Shanghai: True Valor

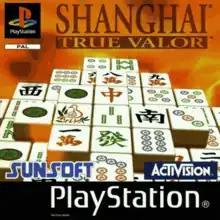
European PlayStation box art

Shanghai: True Valor, known in Japan as , is a tile-matching video game developed and published by Sunsoft and Activision for arcade games and PlayStation in 1998–1999. It is part of the "Shanghai" series.